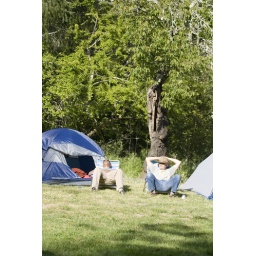
Yohannes and Sandy sunning under a tree while the boys play